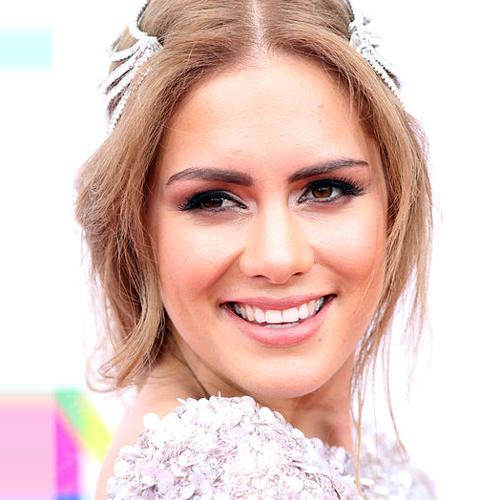
Age: 25